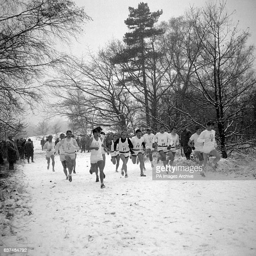
the start of the v with heavy snow falling